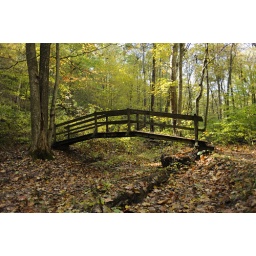
Wooden Bridge in brown county national park over a dry stream bed